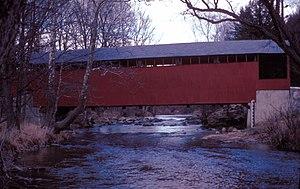
Lower Towamensing Township est un township, situé au sud-est du comté de Carbon, aux États-Unis. En 2010, il comptait une population de 3 228 habitants.